Dimuth Karunaratne

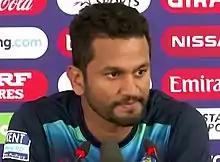
Dimuth Karunaratne in a post-match interview in 2019

Due to poor performances throughout New Zealand and Australia tours, Dinesh Chandimal was dropped from the Test squad for South Africa tour. Karunaratne was named as the stand-in captain for the tour, while Chandimal was released to play domestic cricket and regain his form with the bat. On 13 February 2019, Karunaratne became the 17th Test captain for Sri Lanka. Under his captaincy, Sri Lanka won the match by 1 wicket courtesy of Kusal Perera's unbeaten century. In the match, during South Africa's first innings, an apparent DRS timing error cost Sri Lanka a wicket of Hashim Amla. Vishwa Fernando rapped Amla on the pads for a confident appeal for lbw. Umpire Aleem Dar was unmoved, and after a short discussion Sri Lanka captain Karunaratne asked for a review - but Dar turned down the request on the basis that the visitors had taken too long to ask for it. However commentators confirmed that it took only 13 seconds when Karunaratne asked for the review.